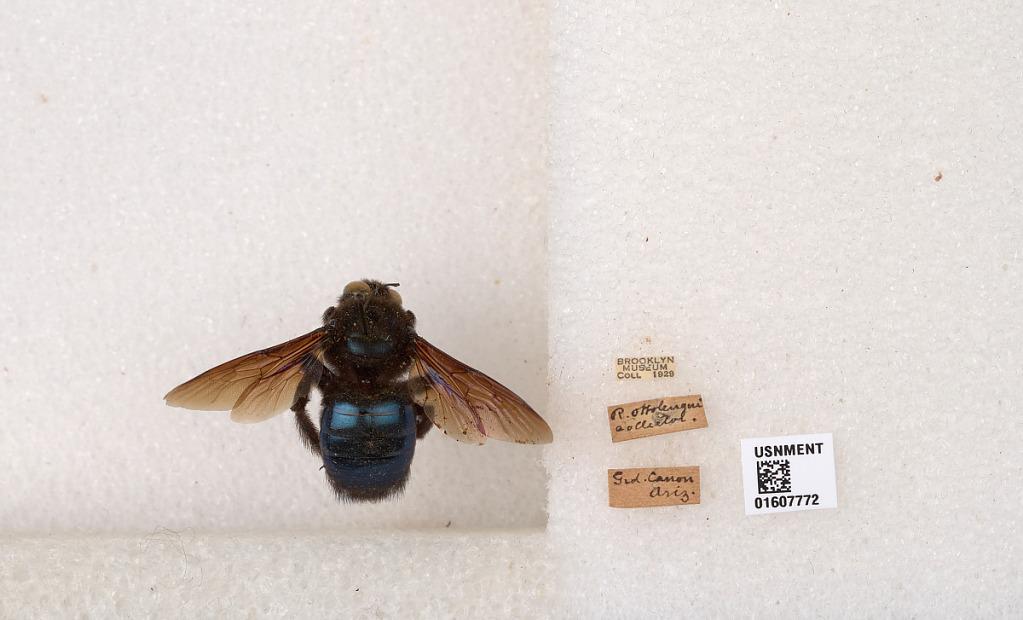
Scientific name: Xylocopa (Xylocopoides) californica arizonensis Cresson
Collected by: Ottolengui
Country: United States
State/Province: Arizona
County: Coconino
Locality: Grand Canyon
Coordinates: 36.05, -112.133